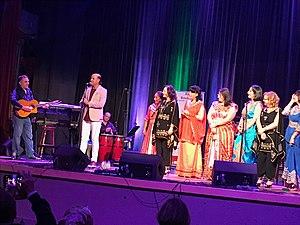
Massinissa chanteur chaoui à Montréal
Massinissa, Ali Chibane, né le 26 juin 1967 à Oued El Ma est un chanteur algérien. Il vit entre Batna et Merouana.